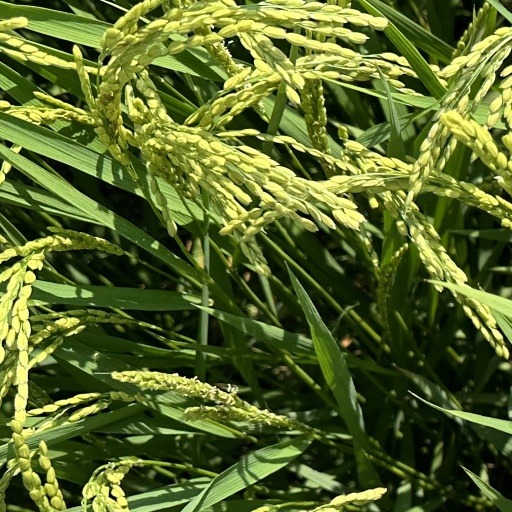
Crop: rice